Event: Nepal Earthquake
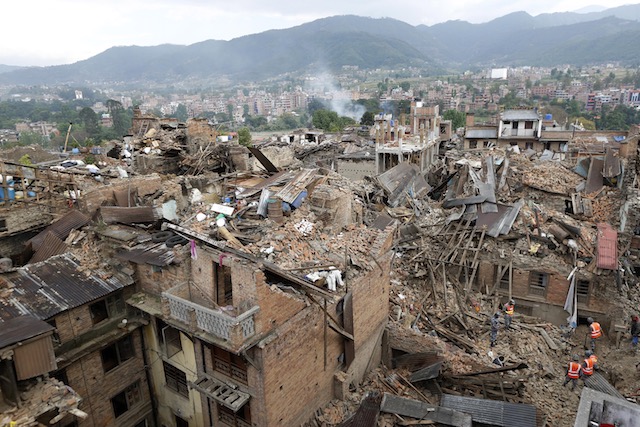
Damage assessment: damage